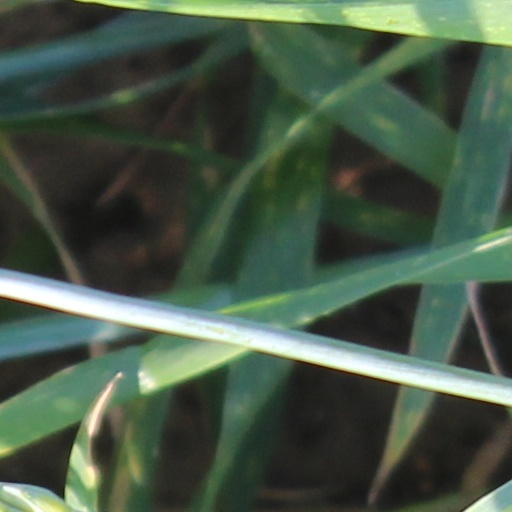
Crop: wheat